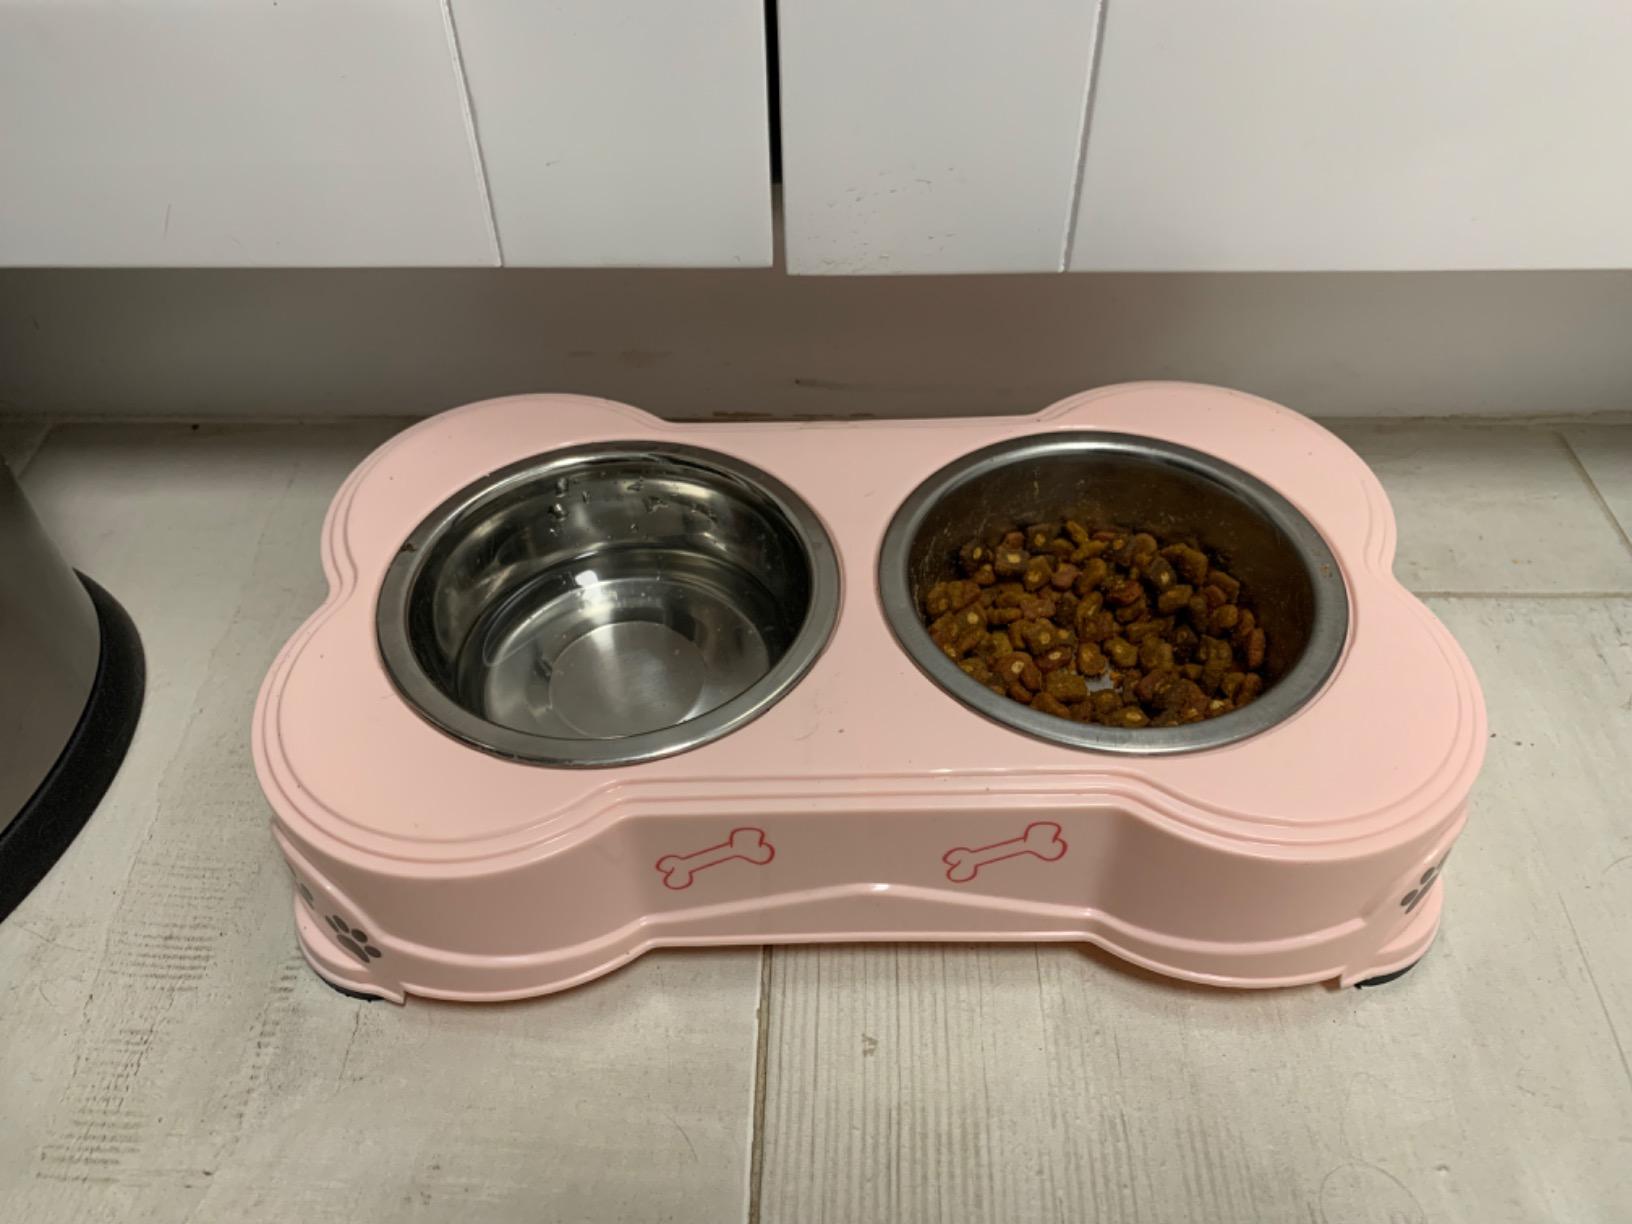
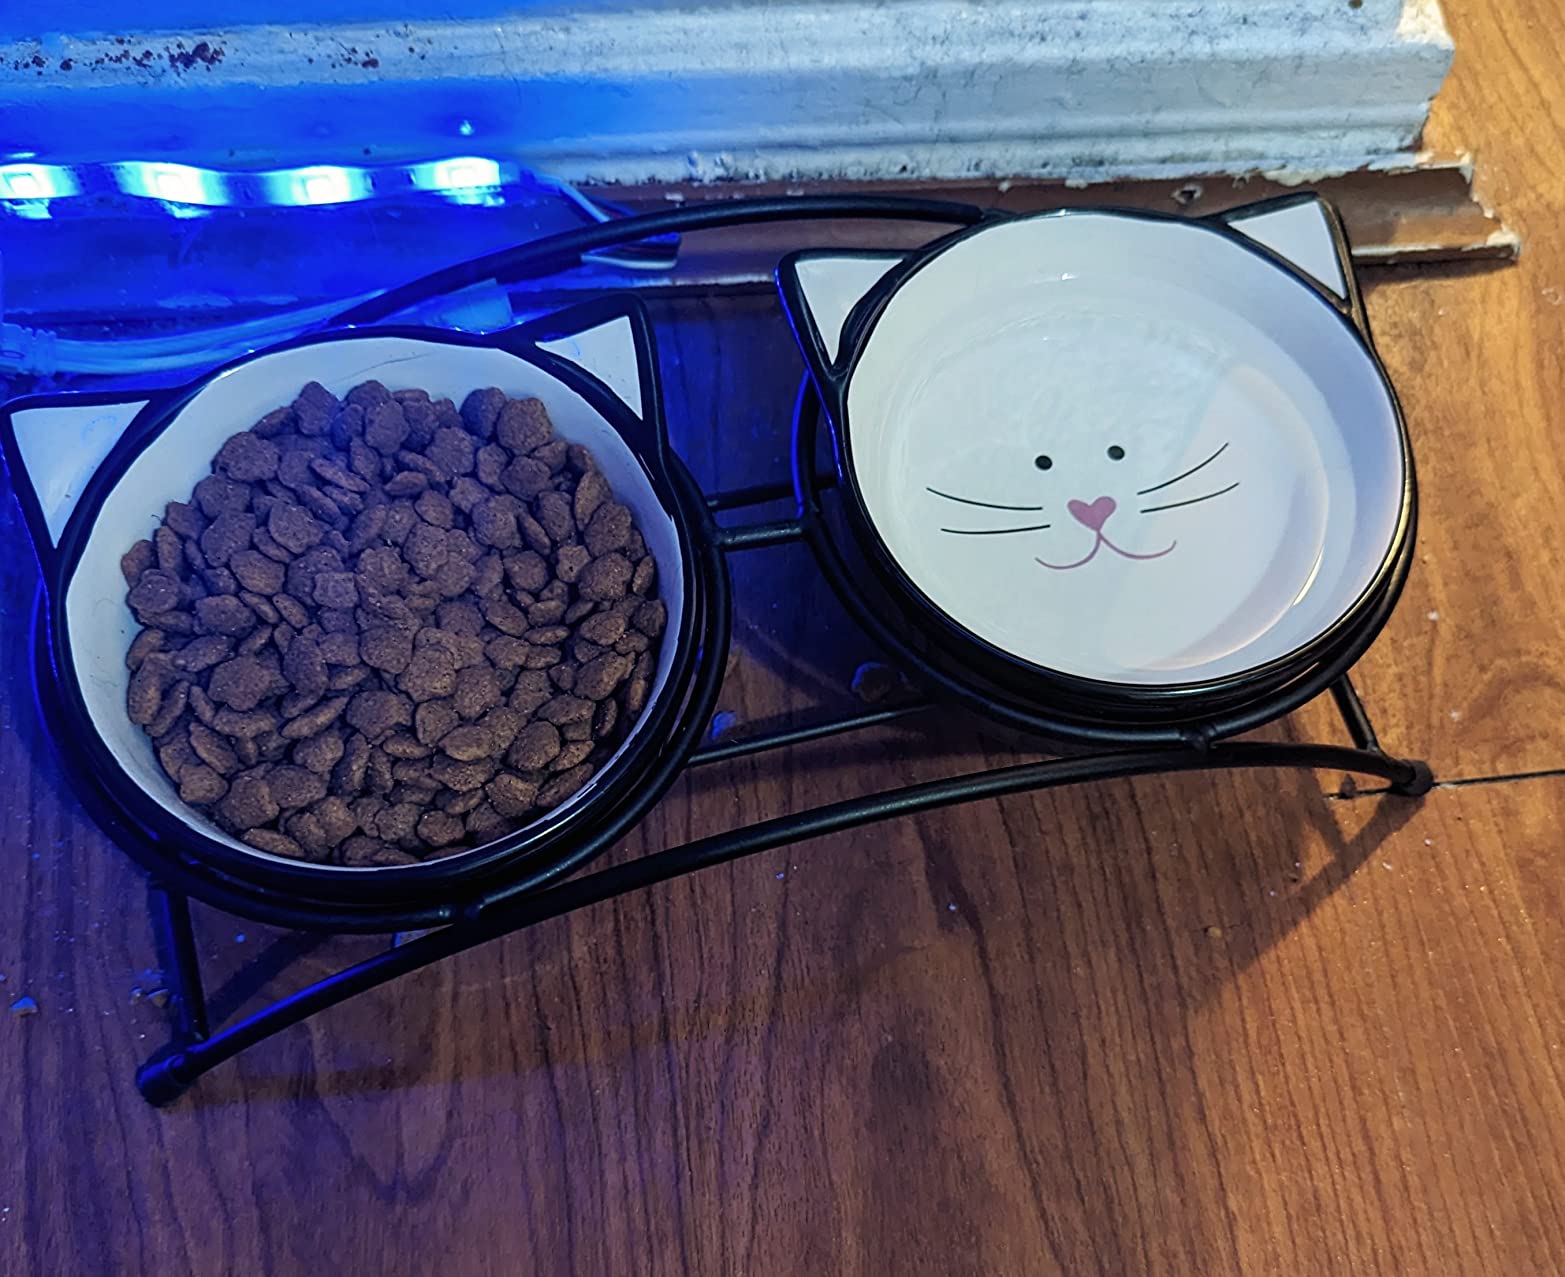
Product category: items_bowl
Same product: no